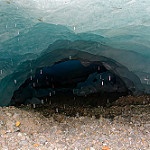
Scene: Outdoor